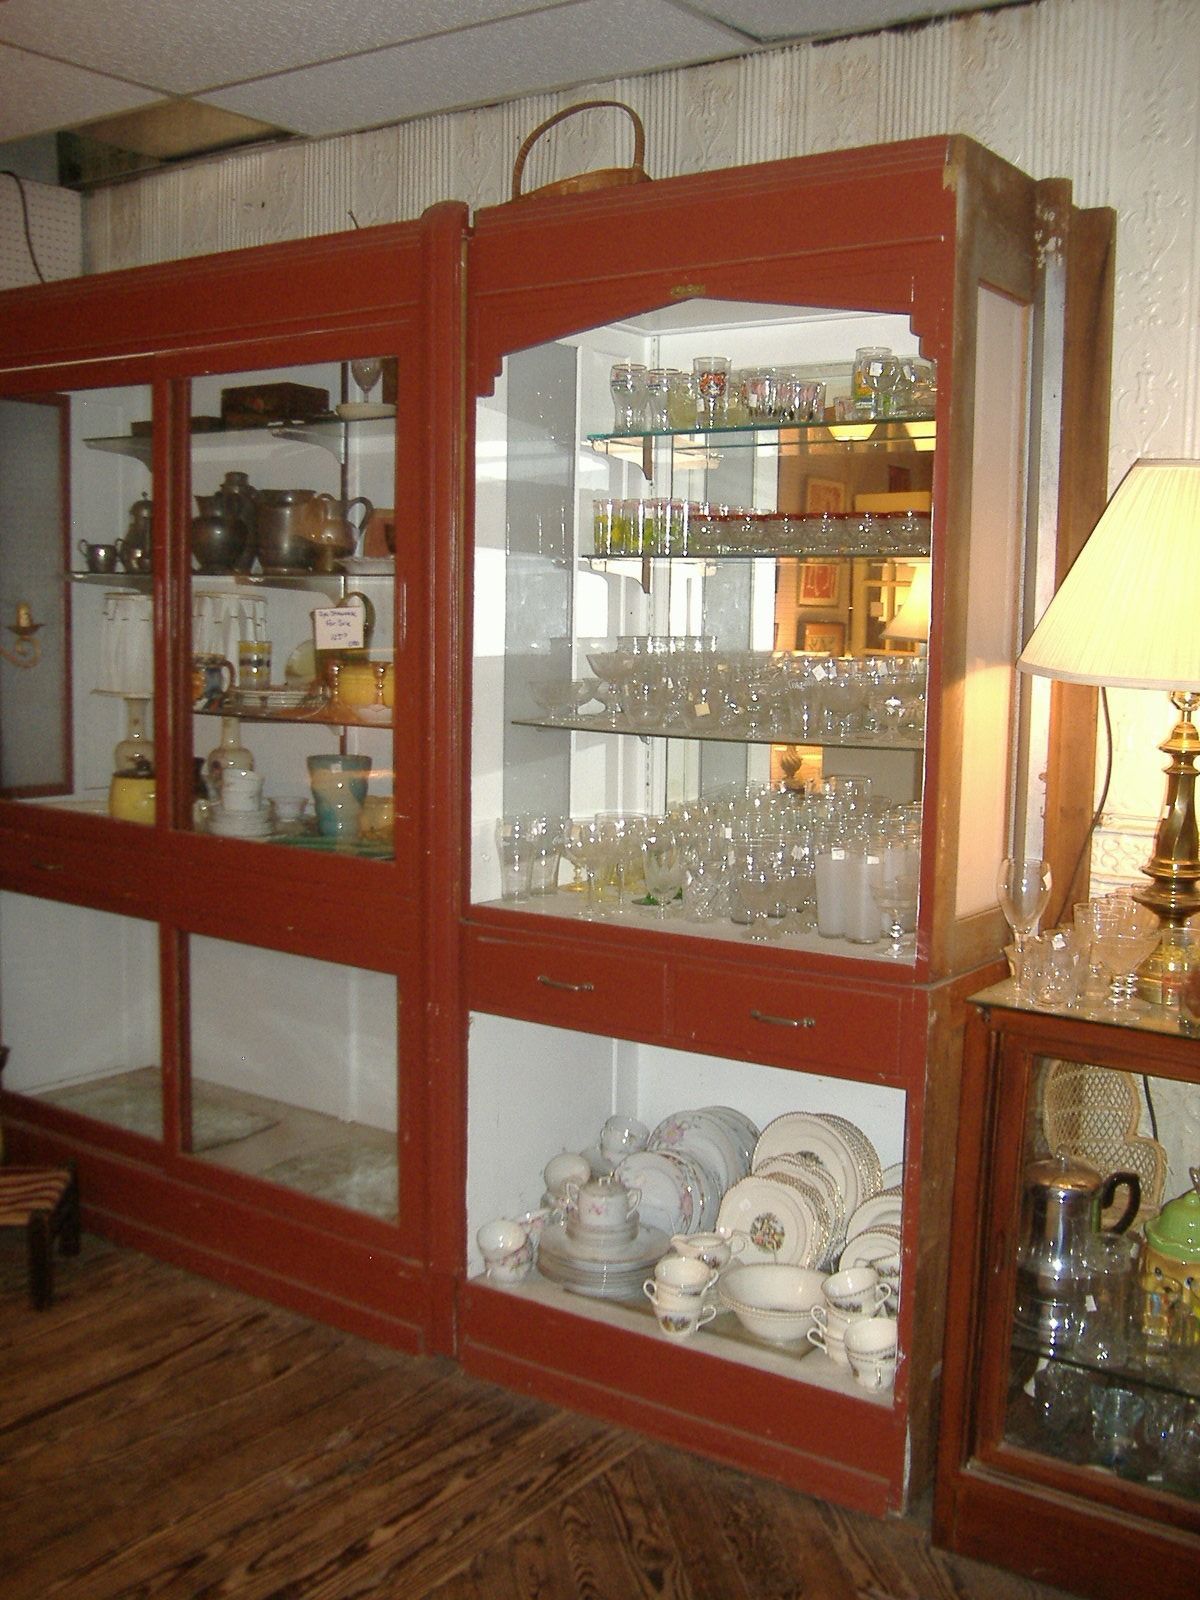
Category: cabinet